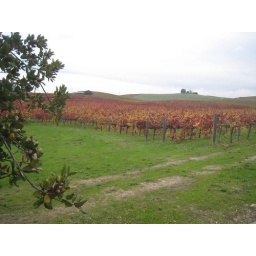
Nancy's house in Napa - Vineyards across the street